Art in Tel Aviv

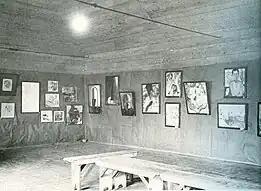
Modern Artists Exhibition at the Ohel Theatre, the Histadrut Art Studio played a major role in the exposition.

Art in Tel Aviv refers to the history of art in Tel Aviv, Israel, as well as art produced in or depicting Tel Aviv. The first modern artists arrived from Odesa on the Ruslan in 1919, exhibiting the first modern art exhibition in the region in 1920, which was organized by Jacob Pereman. Tel Aviv first gained prominence in the Jewish Yishuv's art scene in 1925 when Yitzhak Frenkel opened the first art school of modern art in Tel Aviv and first brought the influence of the French School of Paris to the region. In the 1920s, Tel Aviv became a magnet for artists with its art heavily influenced by the French School of Paris. The Histadrut art school pulled students away from Jerusalem’s Bezalel. In 1926, in the Ohel theatre exhibition, abstract artwork was exhibited in Mandatory Palestine for the first time. Tel Aviv eventually eclipsed Jerusalem in its cultural role for the Jewish Yishuv.